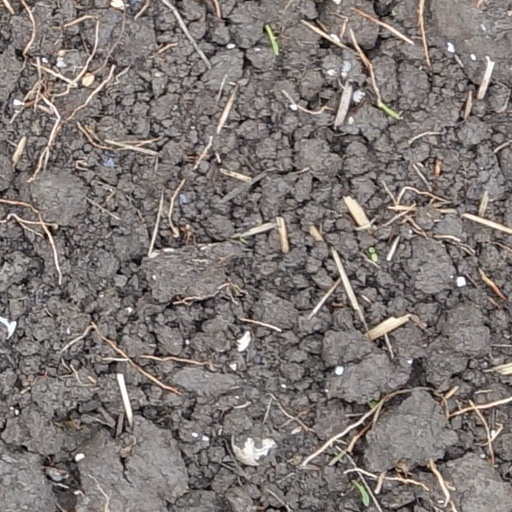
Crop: wheat